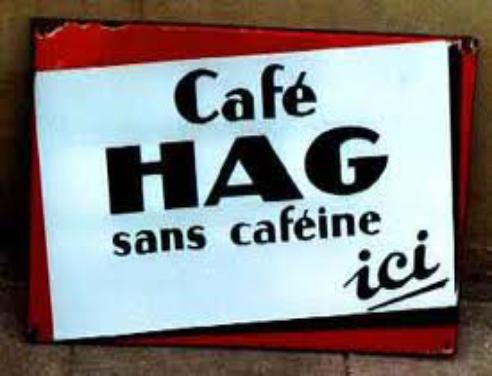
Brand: Cafe HAG
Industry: Food